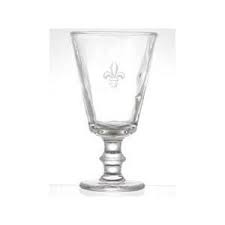
Label: glass